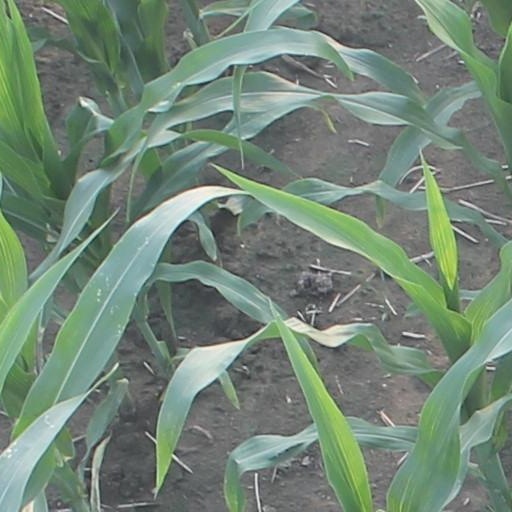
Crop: maize; corn